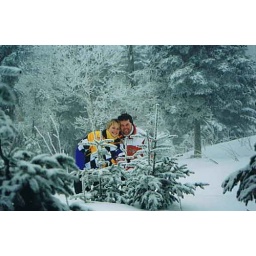
black mountain in canada